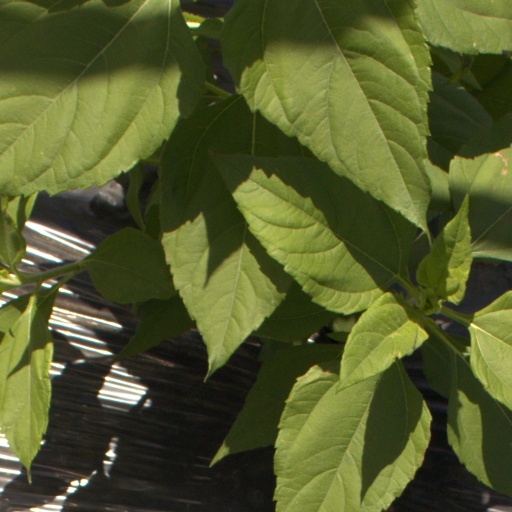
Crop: Jerusalem artichoke